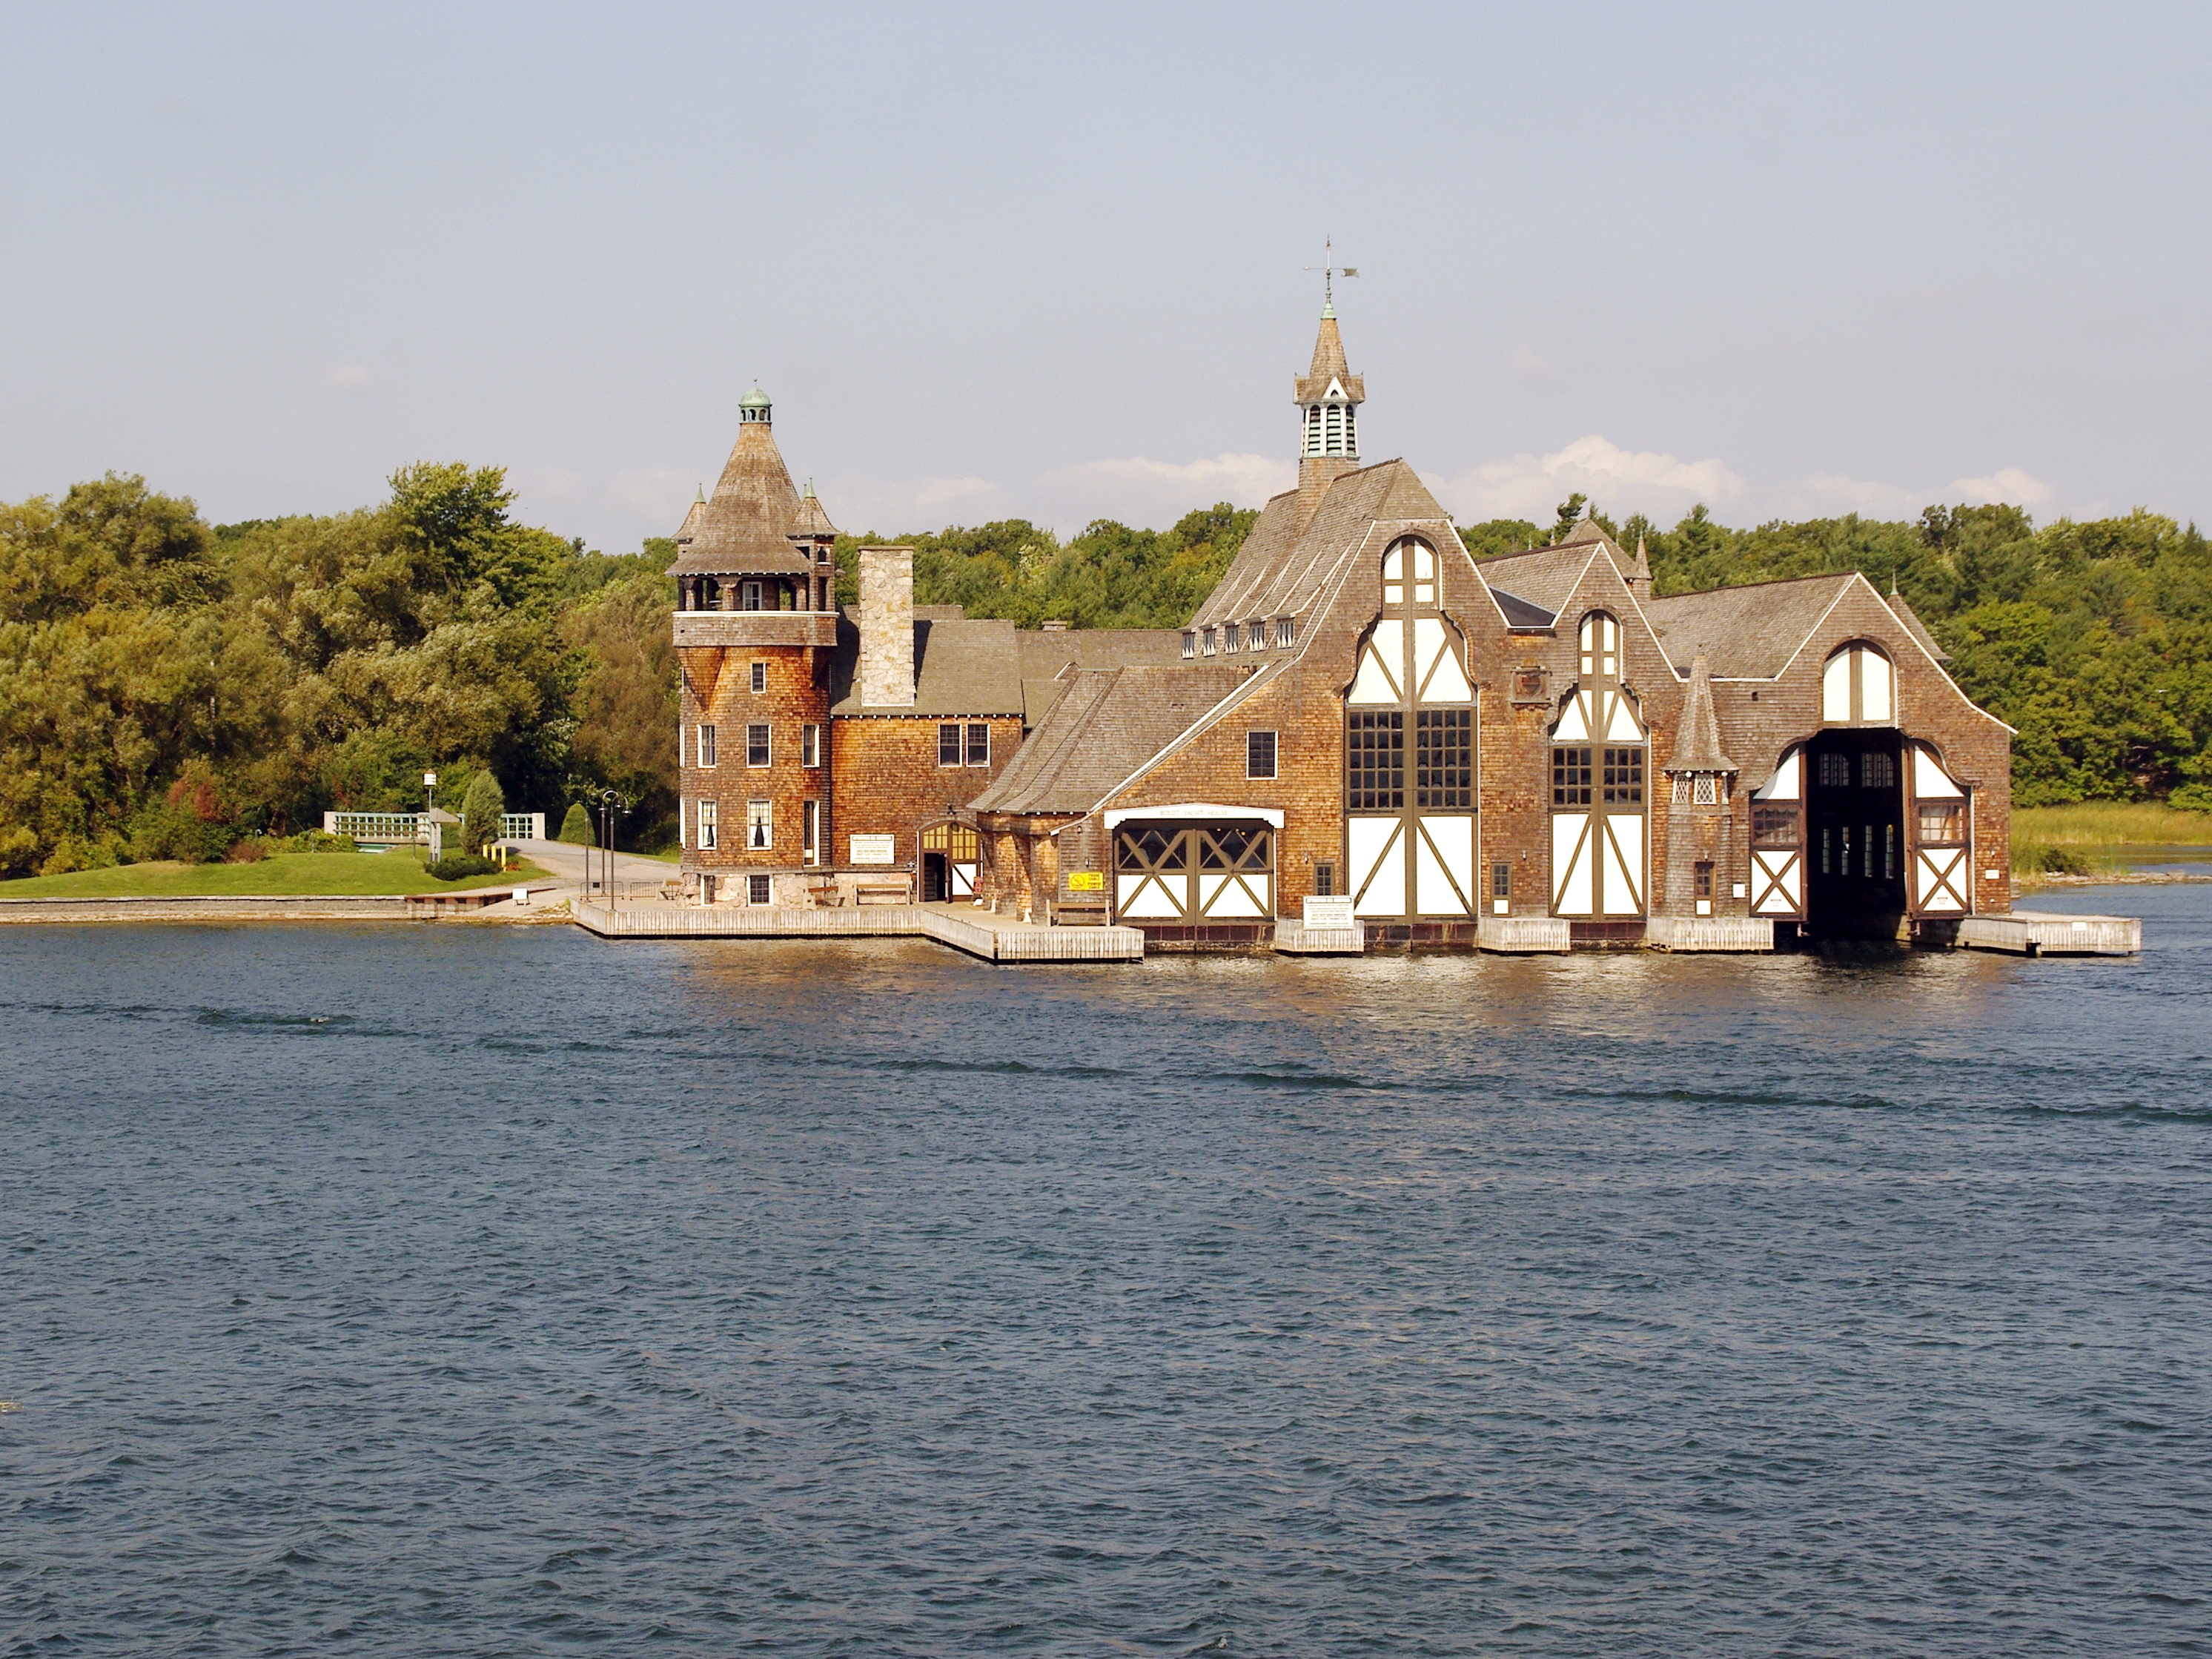
sea, coast, water, architecture, villa, river, vehicle, tower, bay, castle, residence, tourism, waterway, canada, quebec, mille les